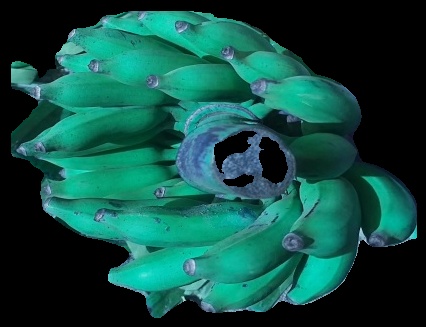
Variety: elakki-bale
Grade: grade3